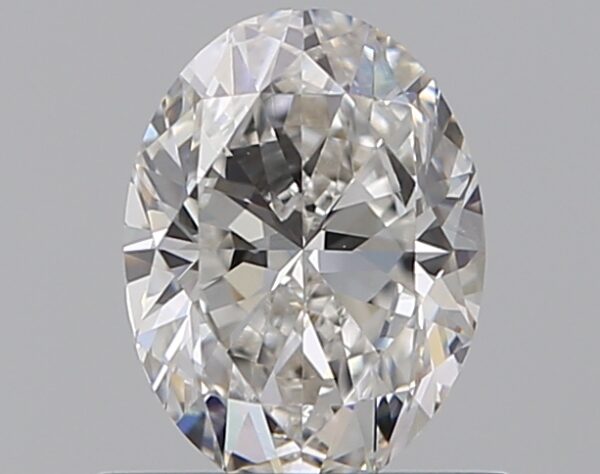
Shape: oval
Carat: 0.8
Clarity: VS1
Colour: F
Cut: EX
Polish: EX
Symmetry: VG
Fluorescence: ST
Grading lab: GIA
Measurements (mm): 6.92 x 5.15 x 3.27